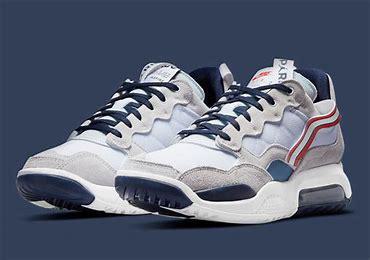
Brand: Jordan
Model: MA2